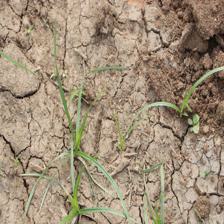
Label: Grass